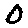
Label: 0